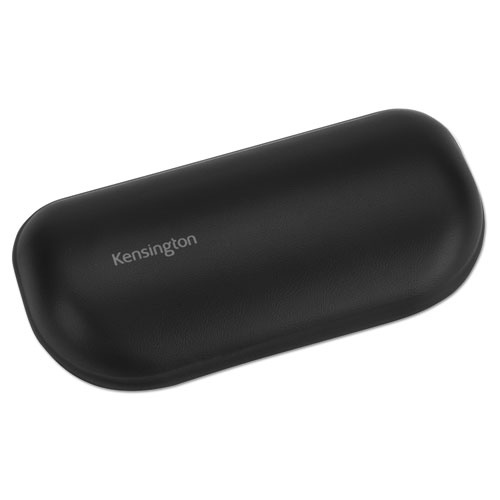
Ergosoft Wrist Rest For Standard Mouse, 8.7 X 7.8, Black
Brand: Kensington
Kensington's ErgoSoft Wrist Rest for Standard Mouse features an ultra-soft exterior supported by gel cushioning that's scientifically developed to prevent injury while optimizing comfort. Combining premium softness with ergonomic science, the wrist rest is perfect for work and play. Innovation, quality, and trust have made Kensington The Professionals' Choice™ in ergonomics for more than 20 years.
Category: Electronics > Electronics Accessories > Computer Accessories > Keyboard & Mouse Wrist Rests